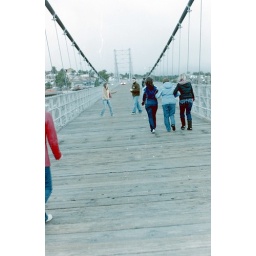
this is a bridge shared by pedestrians and cars that goes over the gorge